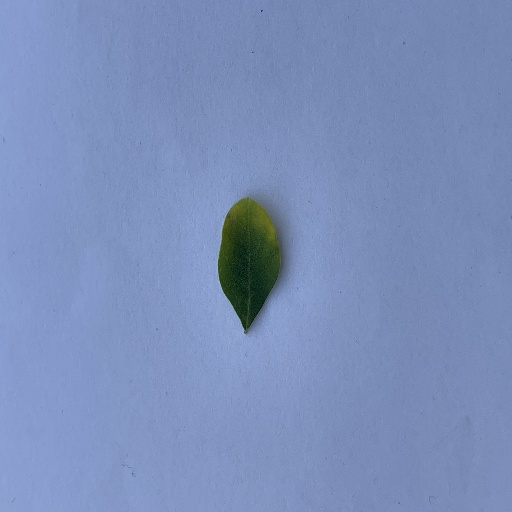
Species: Sojina
Leaf condition: Bacterial Spot